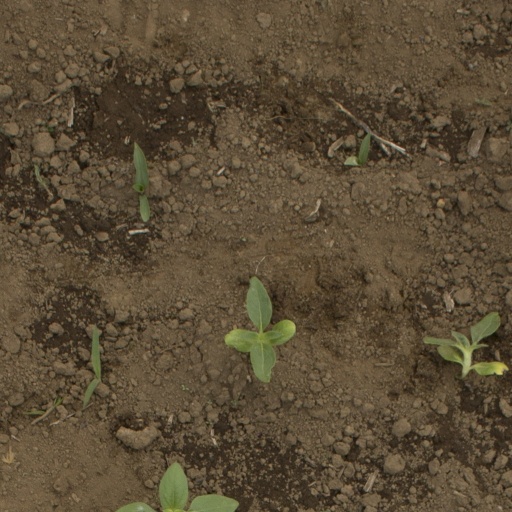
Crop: Jerusalem artichoke